Barthélemy de Chasseneuz

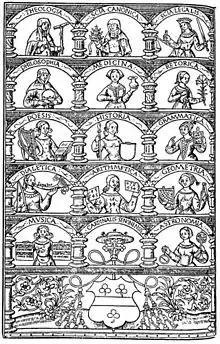
Illustration from de Chasseneuz's "Catalogus gloriae mundi", showing the 14 arts.

Barthélemy de Chasseneuz (1480–1541) was a French jurist. His name has also been recorded as Cassaneus Bertalan, Bartholomaeus Cassaneus, Bartholomäus Cassaneus, Barthelemy de Chassenée, de Chassaneo, Bartholm Chasseneux, Chassanæus, Chassanaeus, Hassanaus, or Bartholomew Cassaneus.